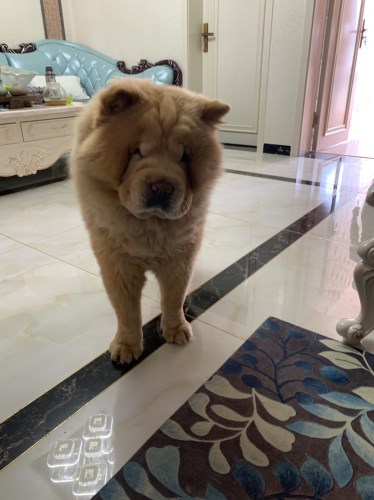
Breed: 329-n000119-chow